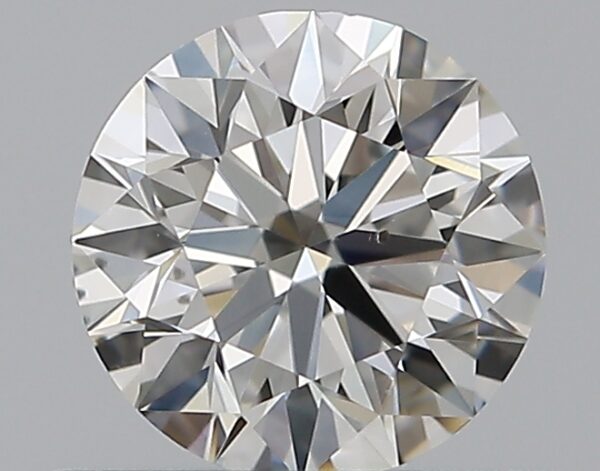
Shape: round
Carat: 0.5
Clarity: VS2
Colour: H
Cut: EX
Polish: EX
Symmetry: EX
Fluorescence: N
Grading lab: GIA
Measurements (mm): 5.06 x 5.08 x 3.15